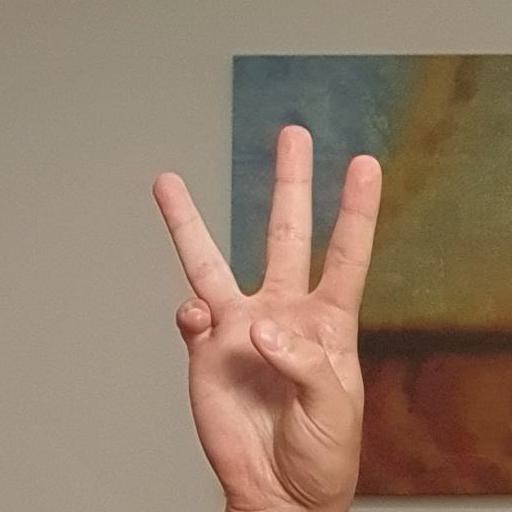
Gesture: three